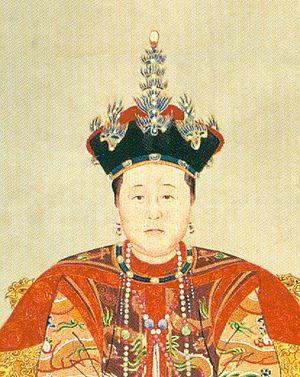
L'impératrice Xiao Duan Wen est une princesse mongole du clan des Bordjiguines de nom personnel Jerjer. Épouse de l'empereur Huang Taiji de la dynastie mandchoue des Qing, elle est enterrée avec son mari dans un grand mausolée à Shenyang.